United Kingdom in the Eurovision Song Contest 2013

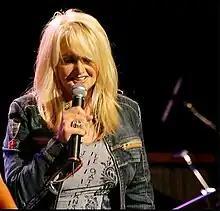
Bonnie Tyler was internally selected to represent the United Kingdom in the Eurovision Song Contest 2013

On 17 January 2013, BBC announced that the British entry for the Eurovision Song Contest 2013 would be selected internally. Artists that were rumoured in the media included singers Alesha Dixon, Kim Wilde and Shirley Bassey, musical stage actress Bonnie Langford, the group Girls Aloud and group member Kimberly Walsh who had been recording songs in Sweden with composer Fredrik Kempe for her solo debut album.